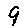
Label: 9